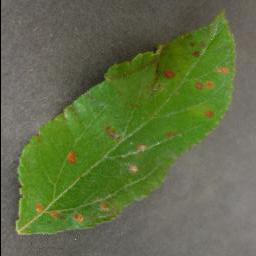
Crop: apple
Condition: cedar_rust